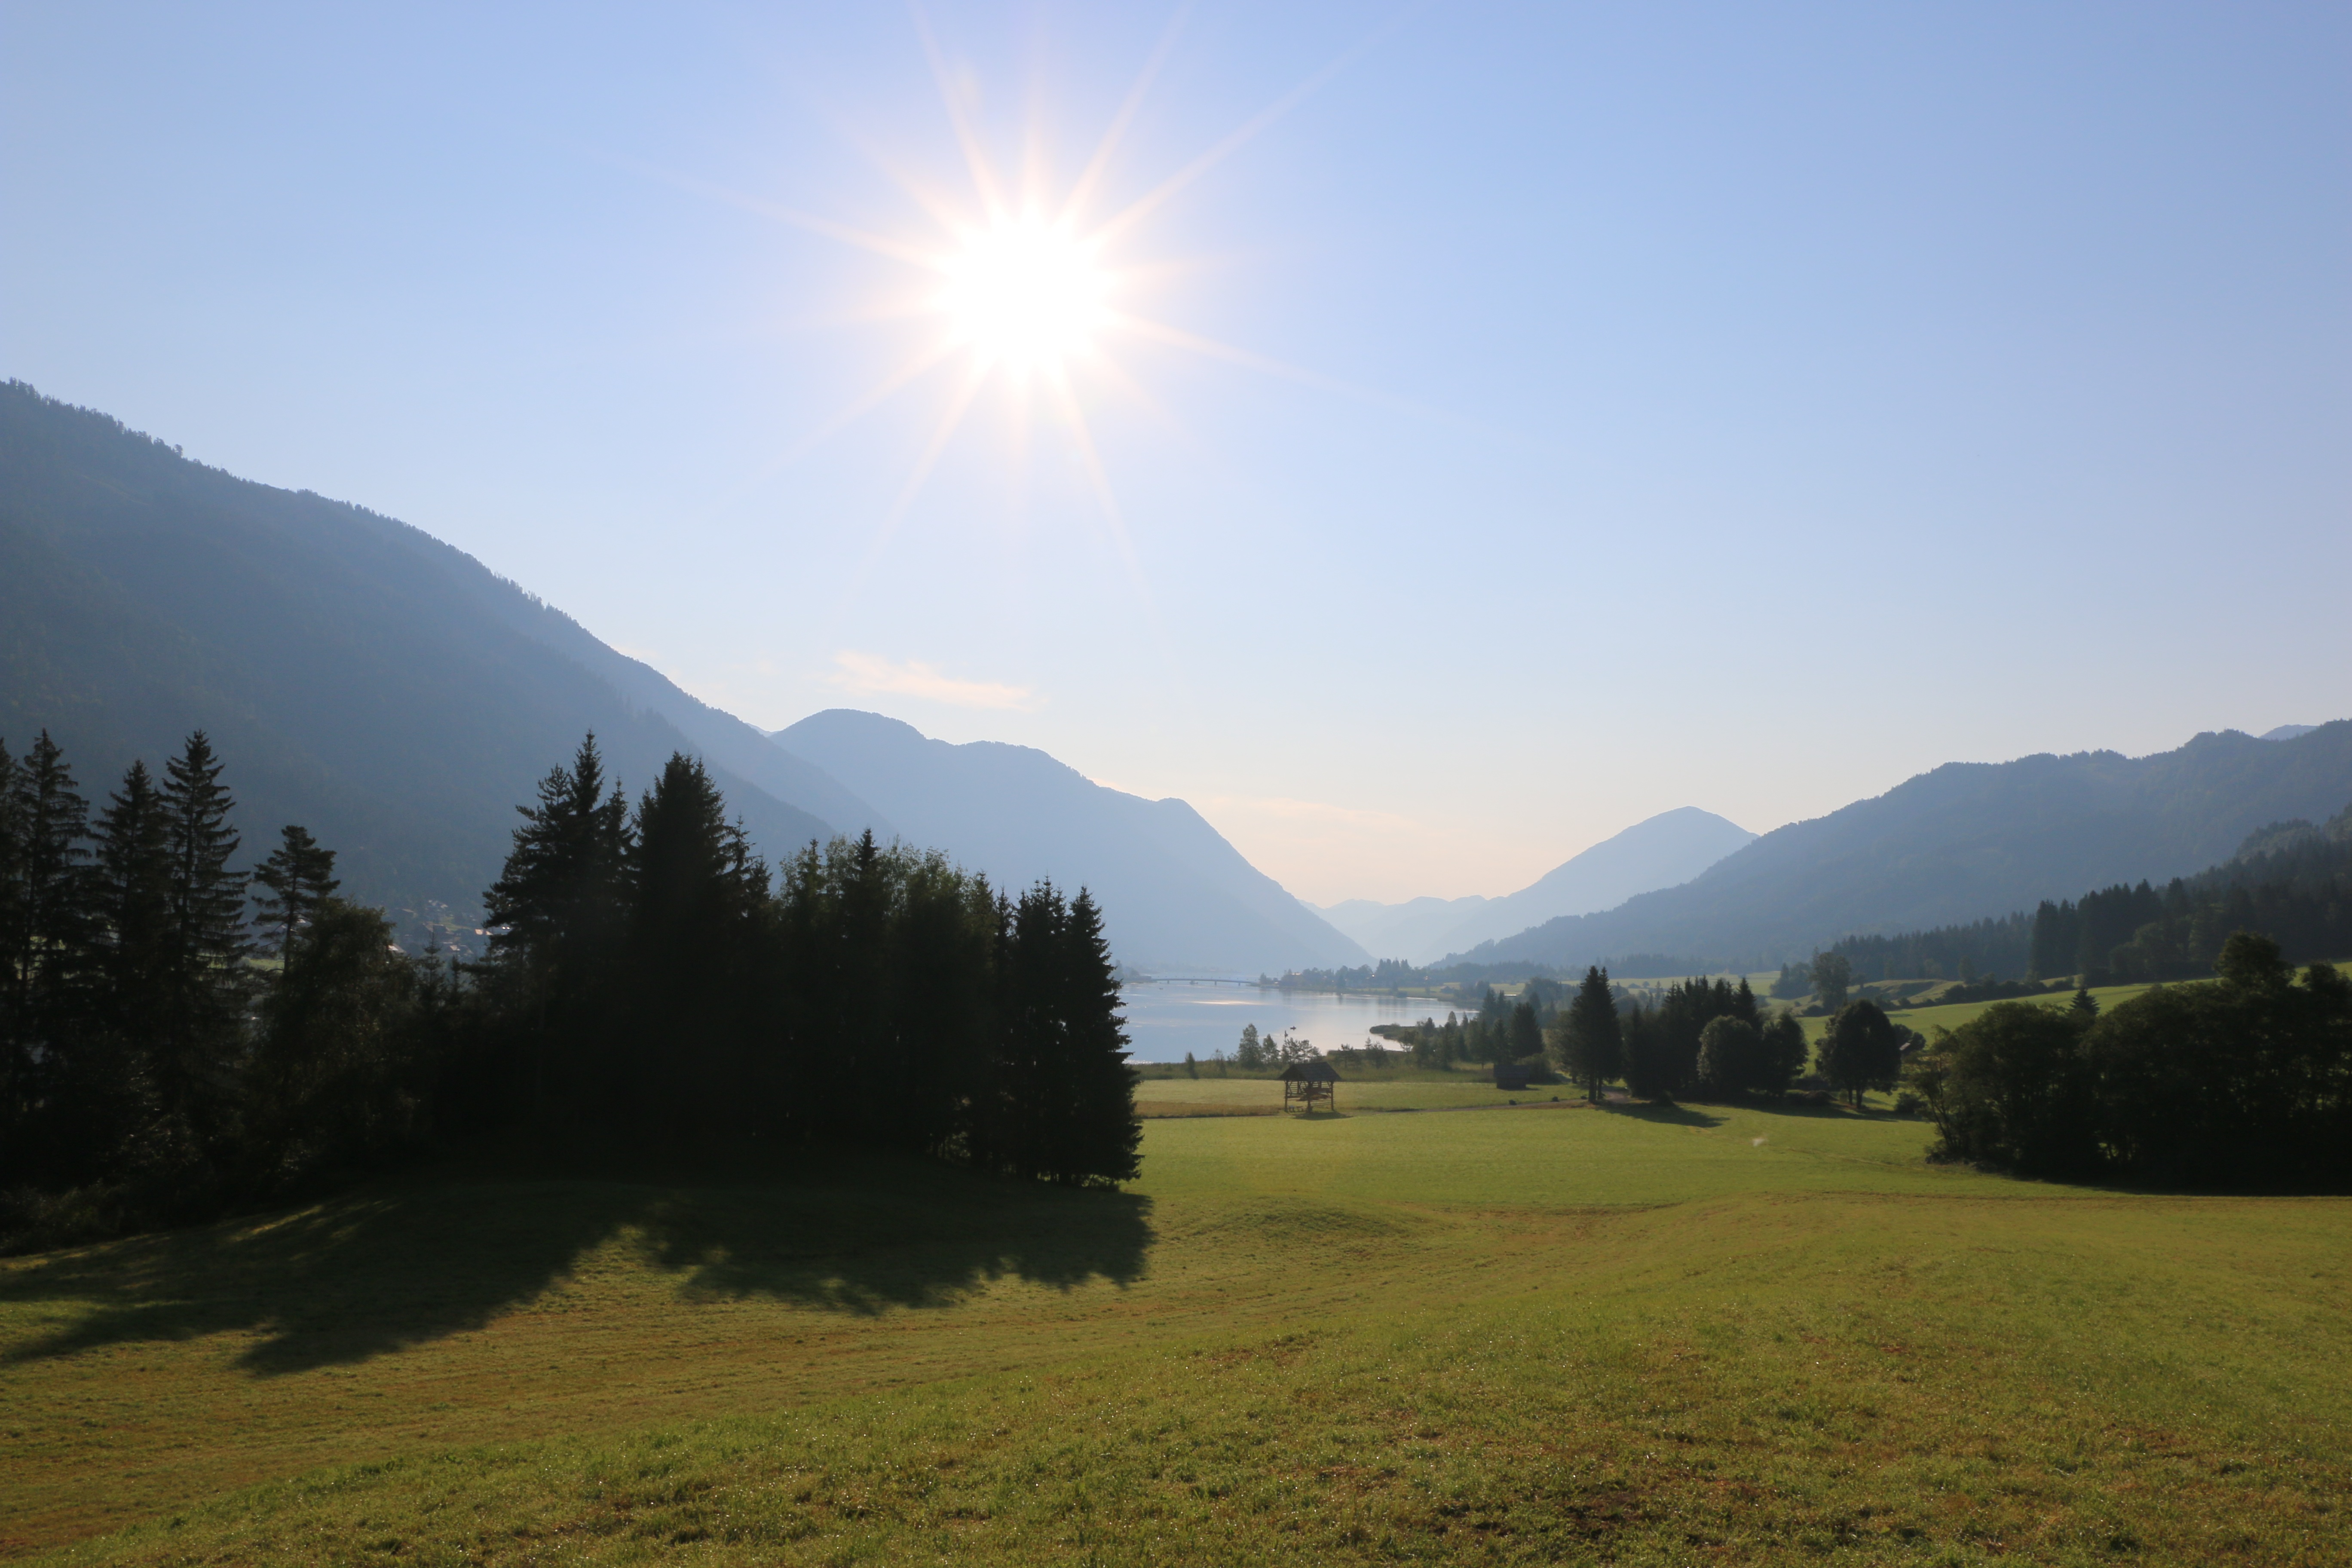
landscape, nature, wilderness, mountain, meadow, sunlight, morning, hill, lake, valley, mountain range, country, summer, highland, ridge, plain, austria, alps, grassland, plateau, fell, loch, rural area, landform, geographical feature, atmospheric phenomenon, mountainous landforms, forest view, weissensee